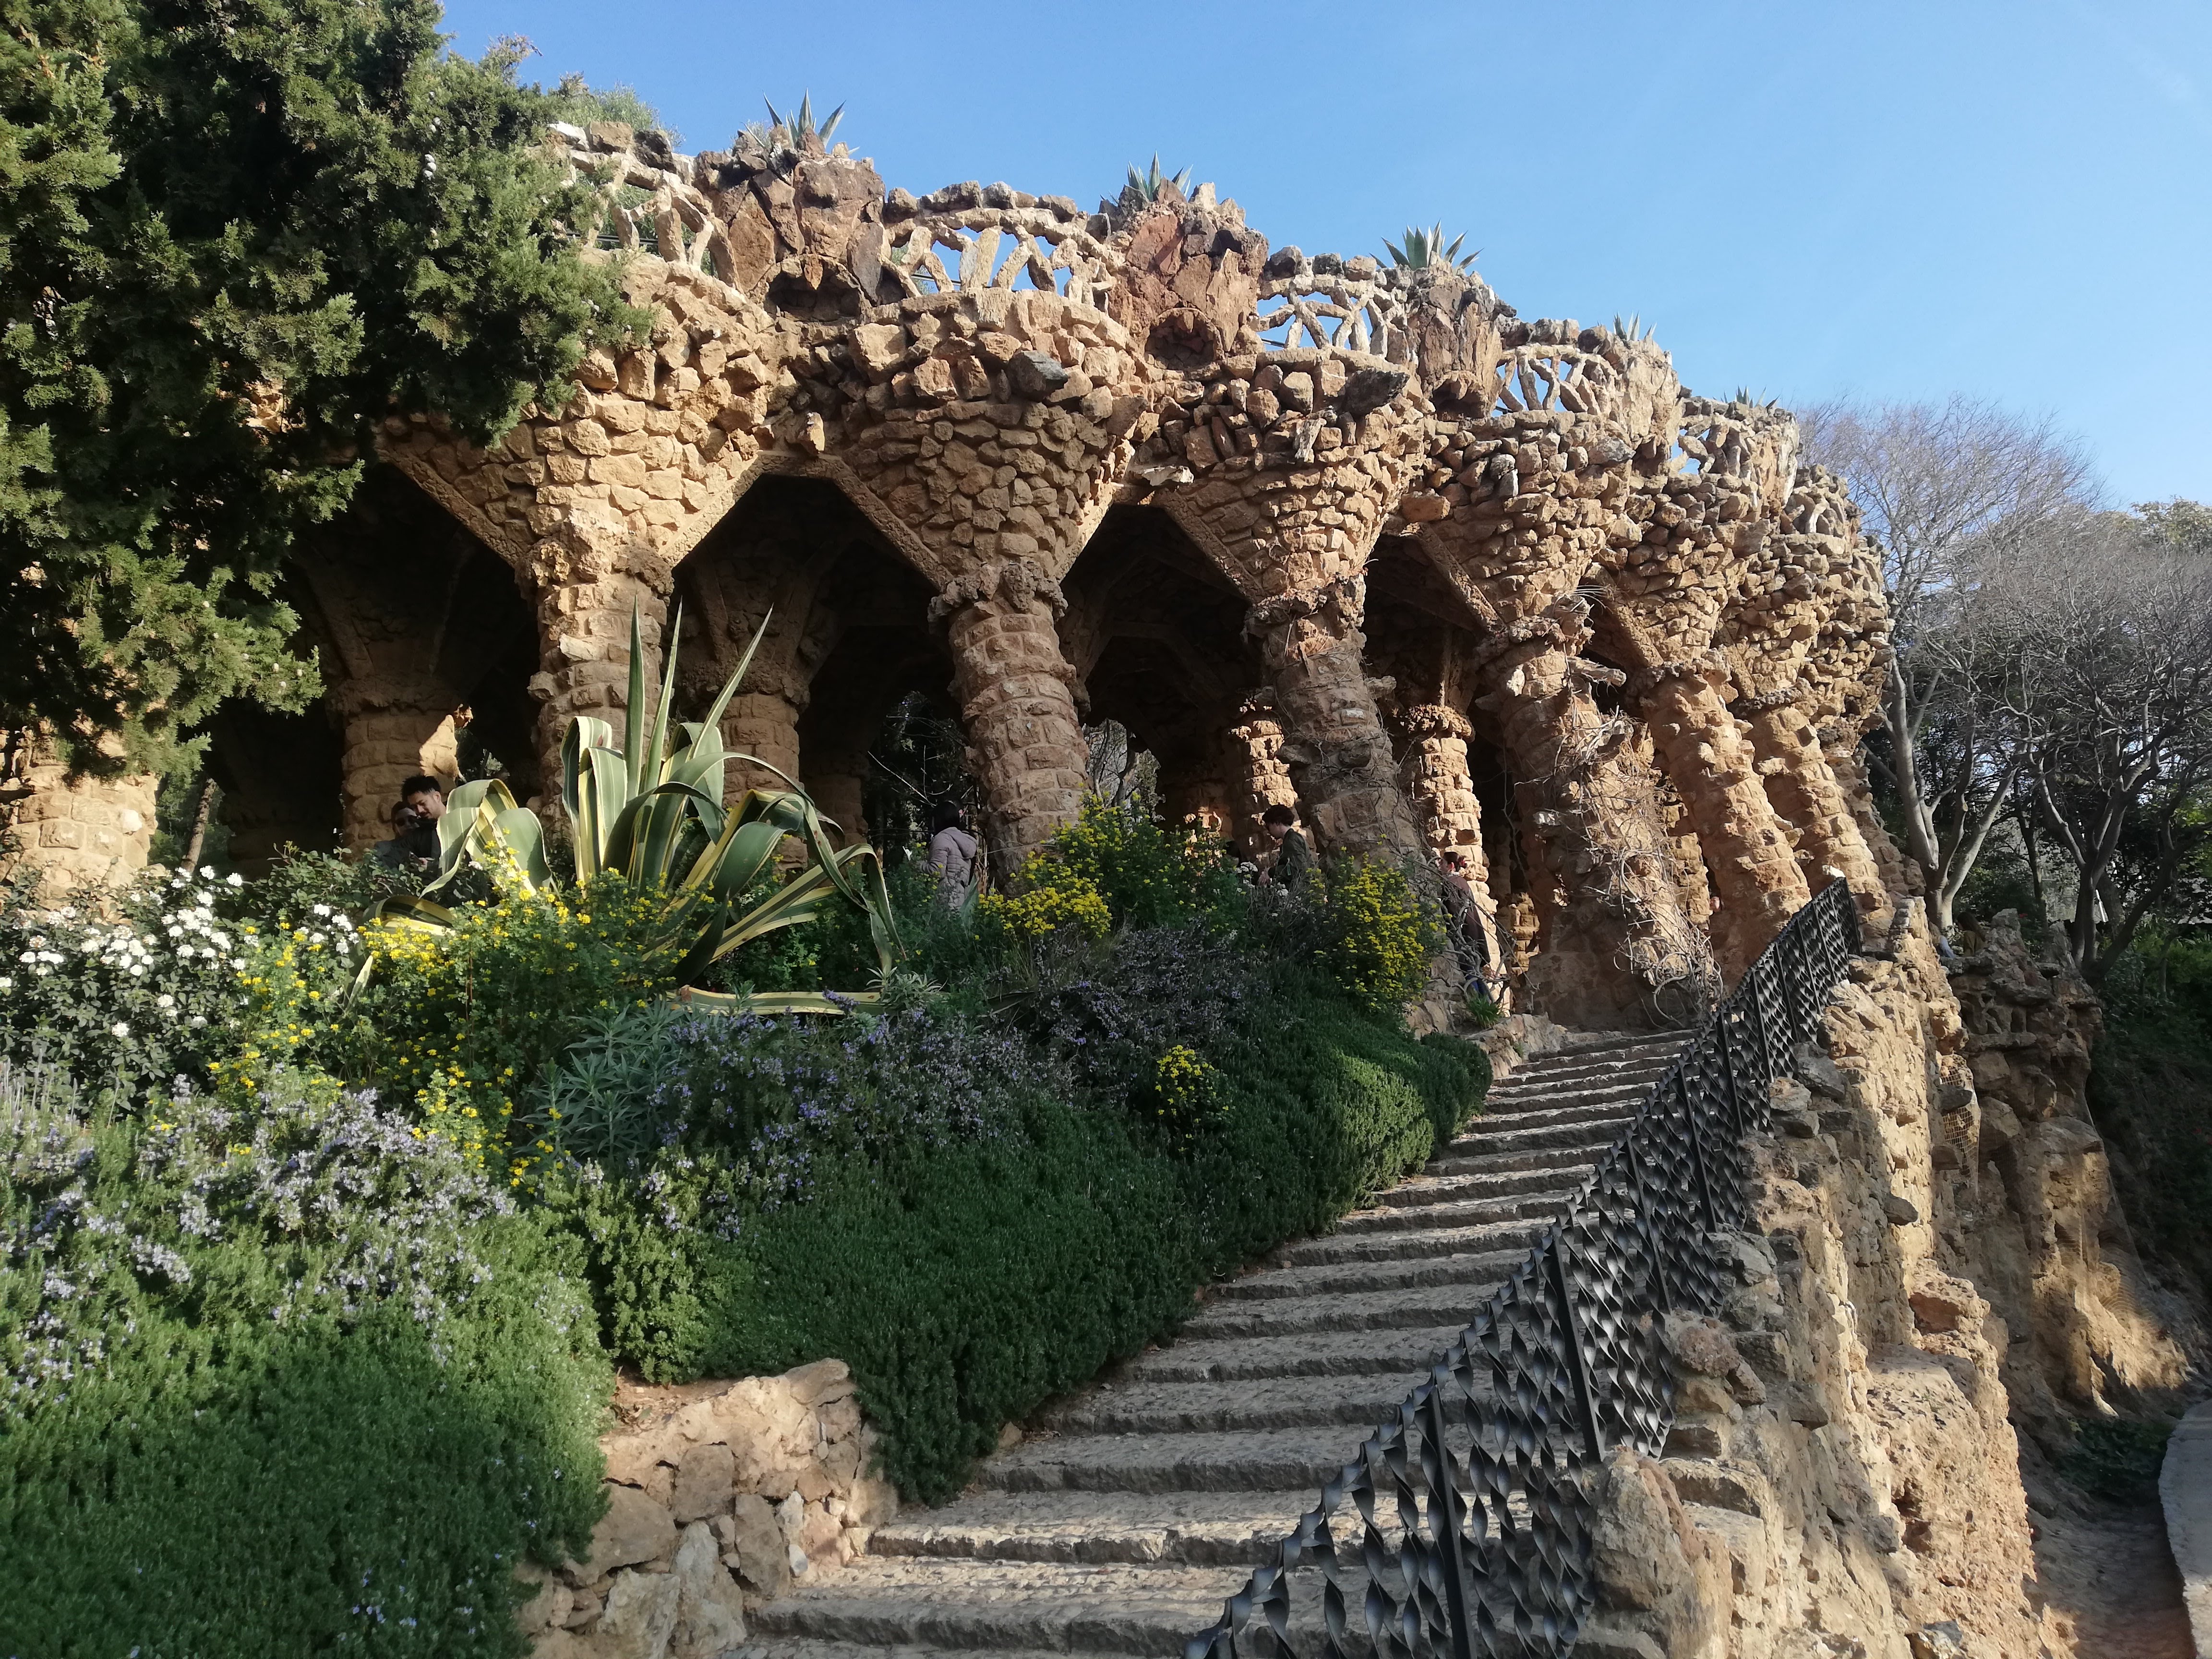
barcelona, aqueduct, architecture, bridge, ruins, rock, arch, historic site, archaeological site, ancient history, formation, plant, building